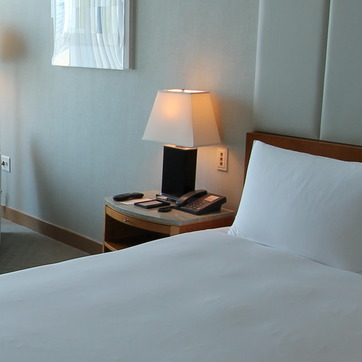
Material: plastic